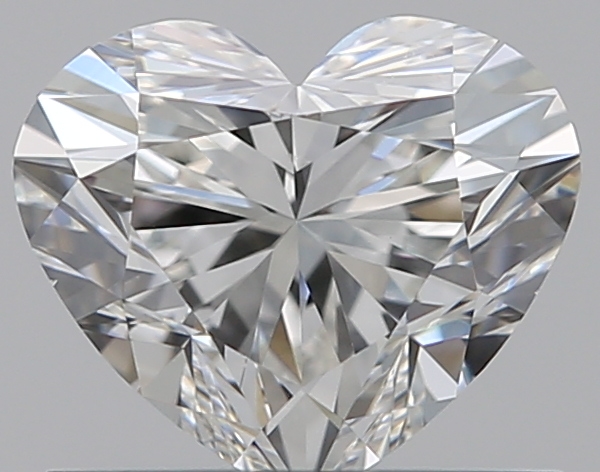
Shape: heart
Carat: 0.76
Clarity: VS1
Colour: G
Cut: EX
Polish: EX
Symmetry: EX
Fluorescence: N
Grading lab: GIA
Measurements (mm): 5.41 x 6.37 x 3.78